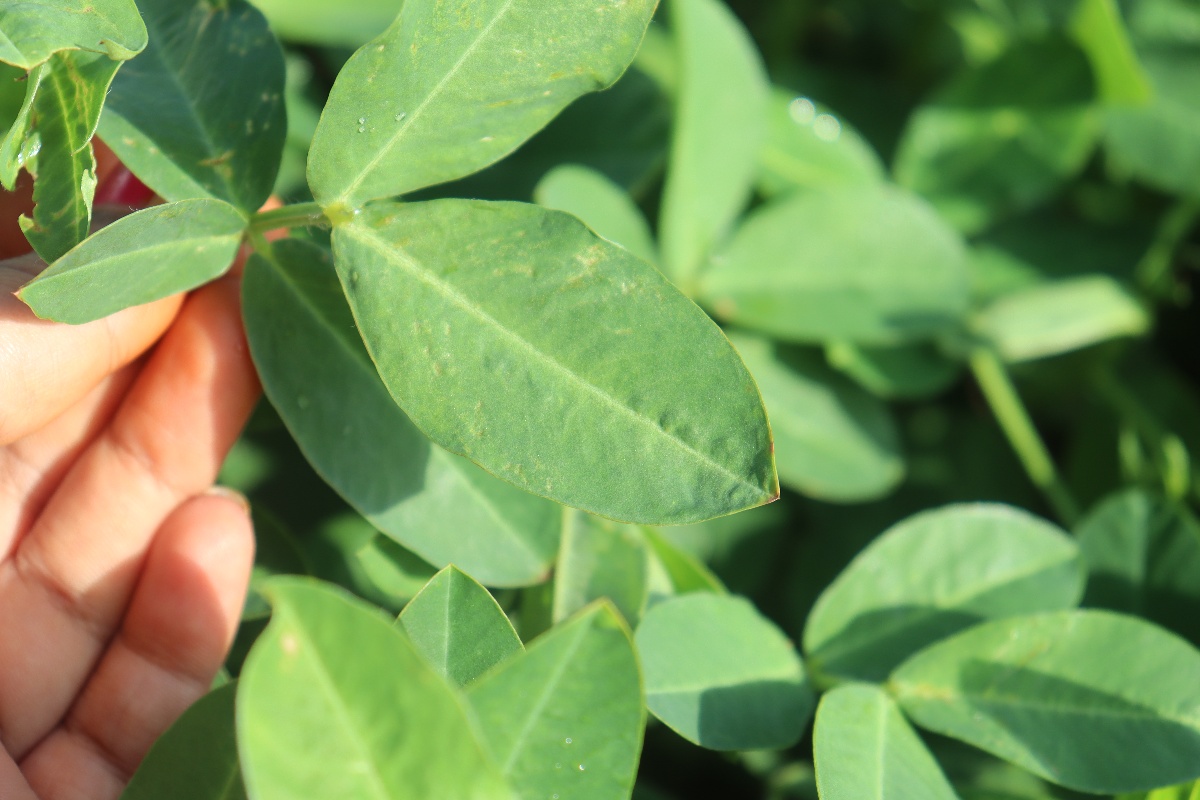
Label: healthy leaf